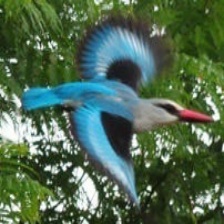
Species: WOODLAND KINGFISHER
Scientific name: HALCYON SENEGALENSIS